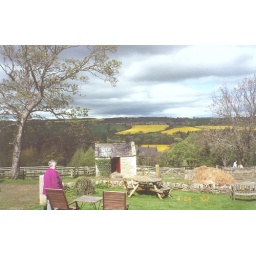
In the middle is the &amp;quot;chickpiggery&amp;quot;. Pigs live on the ground floor, chickens on the middle floor, and pigeons in the uppermost level.